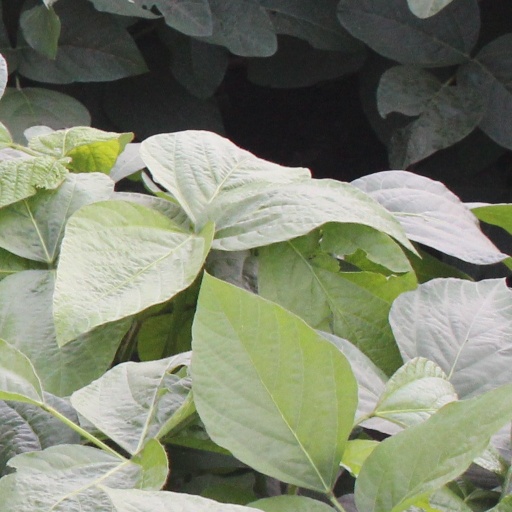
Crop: soybean